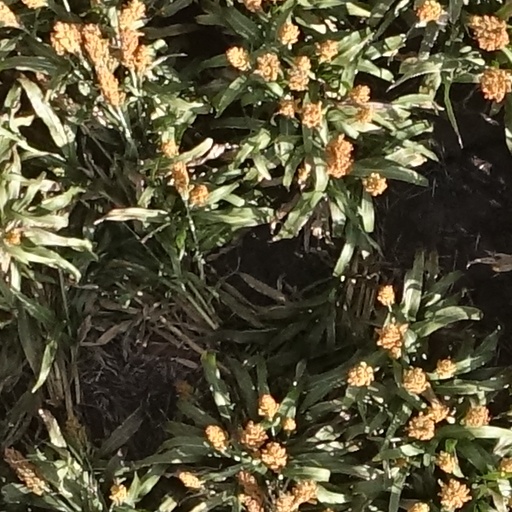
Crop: sorghum